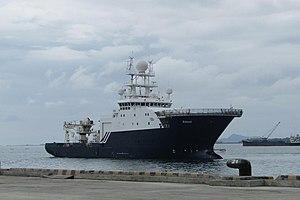
Le RV Petrel est un navire océanographique appartenant à la fondation du cofondateur de Microsoft, Paul Allen. Le navire est nommé d'après l'oiseau de mer le pétrel. En 2016, Allen a acheté le navire de service offshore, anciennement Seven Petrel, de Subsea 7, société d'ingénierie, de construction et de services sous-marine. En 2017, le navire a achevé une importante modernisation pour devenir un navire de recherche en immersion profonde. Il s'agit aujourd'hui du seul navire privé au monde équipé pour explorer des profondeurs de 6 000 mètres. Il sert également de banc d'essai pour les nouveaux équipements de haute mer qui n'ont jamais été déployés sur aucun autre navire.